Frank J. Kaufman House

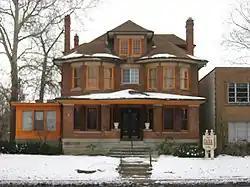

The Frank J. Kaufman House is a historic house in Columbus, Ohio, United States. The house was built c. 1900 and was listed on the National Register of Historic Places in 1986. The Frank J. Kaufman House was built at a time when East Broad Street was a tree-lined avenue featuring the most ornate houses in Columbus; the house reflects the character of the area at the time.